Governor-General of New Zealand

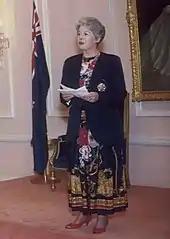
Dame Catherine Tizard, the first female governor-general, appointed in 1990

The governor-general's flag may be flown from a vehicle in which the governor-general is travelling, or from a building in which the governor-general is present or is residing. The flag in its present form was adopted in 2008 and is a blue field with the shield of the New Zealand coat of arms surmounted by a crown in the centre. It takes precedence over the national flag. The national flag is generally employed when the governor-general undertakes a state visit abroad. The national flag is also flown at half-mast upon the death of an incumbent or former governor-general.